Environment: real
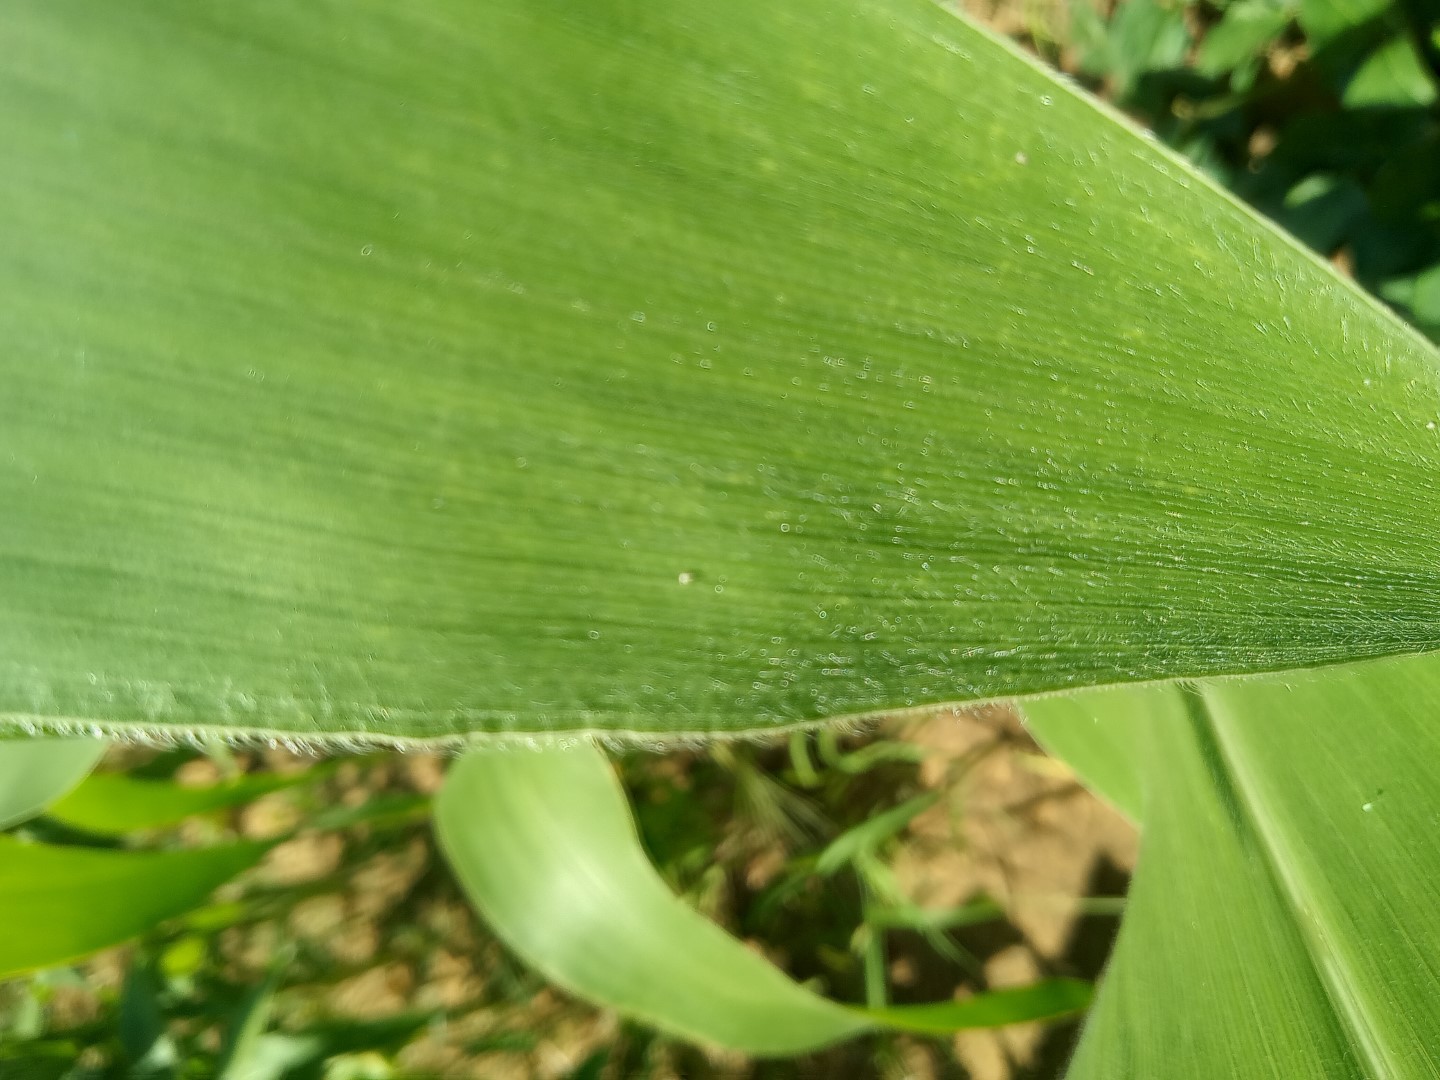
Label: healthy